Anna Delvey

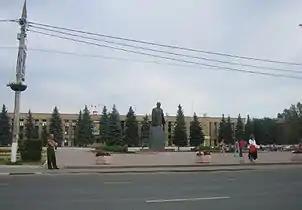
Her birthplace Domodedovo, a satellite town south of Moscow

Delvey was born on January 23, 1991, in Domodedovo, a working-class satellite town south of Moscow, Russian Soviet Federative Socialist Republic, in the Soviet Union. Her father, Vadim, worked as a truck driver and her mother owned a small convenience store. In 2007, when Delvey was 16, her family relocated to North Rhine-Westphalia, Germany. There, her father became an executive at a transport company until the company became insolvent in 2013. He then opened an HVAC business specializing in efficient energy use. Delvey's mother was a housewife. Delvey attended the Bischöfliche Liebfrauenschule Eschweiler (Episcopal School of Our Lady of Eschweiler), a Catholic grammar school in Eschweiler. Peers said she was quiet and struggled with the German language. As a young adult, Delvey obsessively followed "Vogue", fashion blogs, and image accounts on LiveJournal and Flickr.